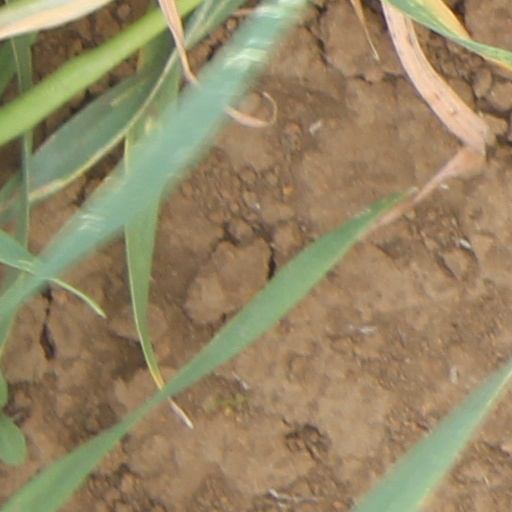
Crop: wheat